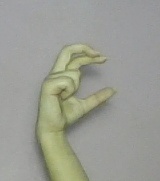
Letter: thal